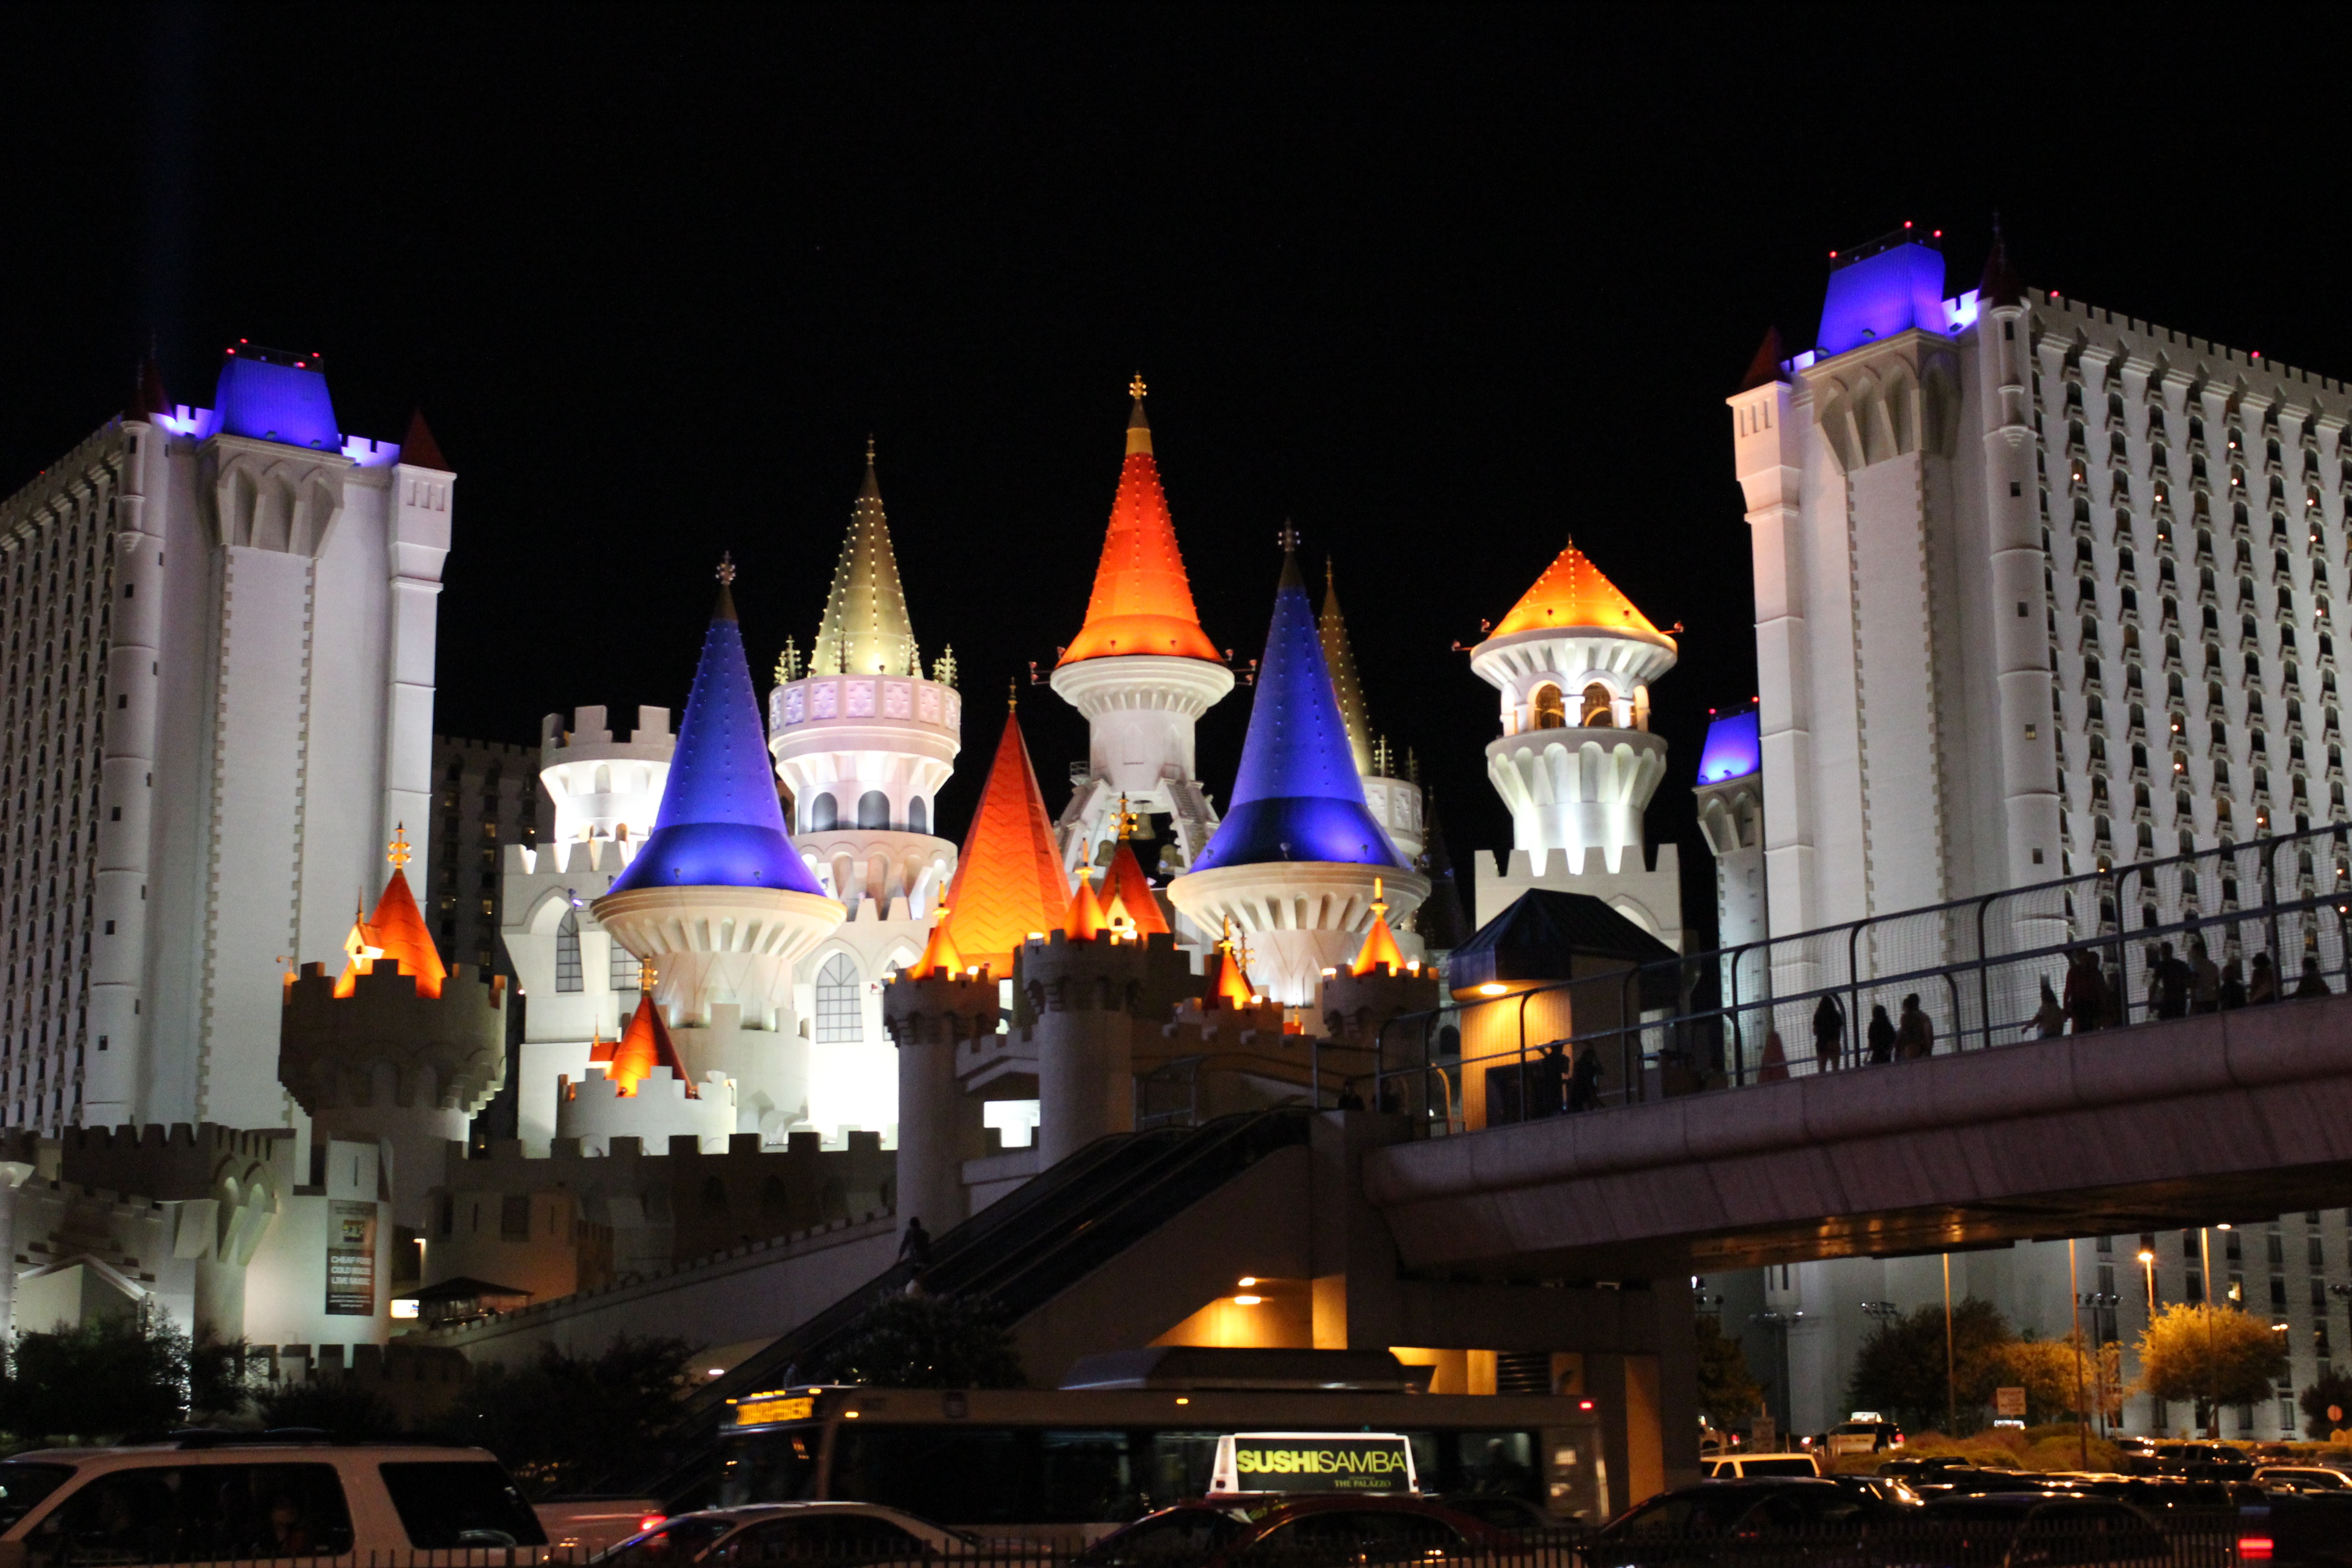
night, city, cityscape, evening, amusement park, america, money, castle, landmark, attraction, colorful, world, neon, gamble, illuminated, place, hotel, resort, famous, vegas, nevada, casino, gambling, shows, gaming, entertainment, metropolis, las vegas, excalibur, sightsee